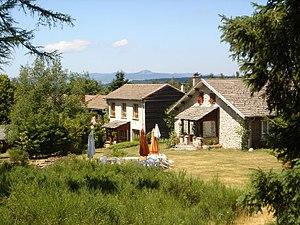
Communauté de Caulmont
Caulmont est une communion œcuménique qui rassemble des chrétiens de France et en Europe.